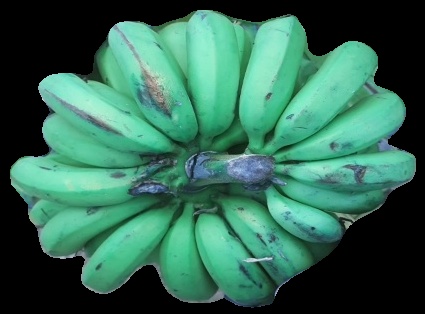
Variety: pachbale
Grade: grade2